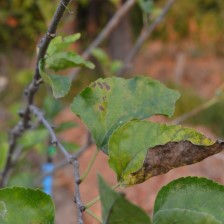
Variety: Kamphaengsaeng42